Batangas Bay

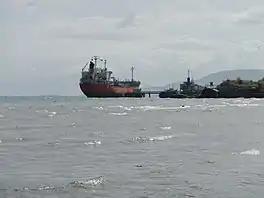
View of the bay from San Pedro, Bauan

Batangas Bay is a semi-enclosed body of water situated in the province of Batangas in Luzon island in the Philippines. The bay is an extension of the Verde Island Passage and is separated from Balayan Bay to the west by the Calumpan Peninsula, which juts out to Maricaban Island across the Maricaban Strait.